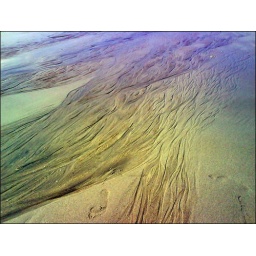
viens the water made in the sand